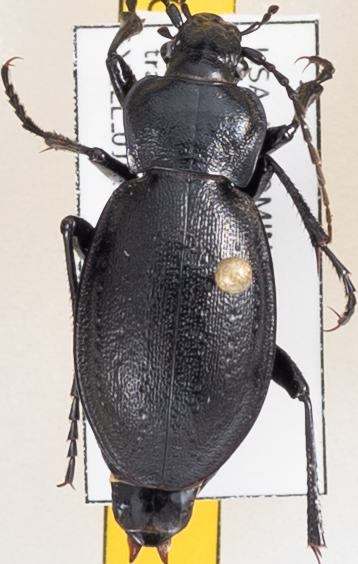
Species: Carabus taedatus agassii
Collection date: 2023-08-16
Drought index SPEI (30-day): -0.114
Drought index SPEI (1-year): -0.058
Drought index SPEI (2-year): -0.18